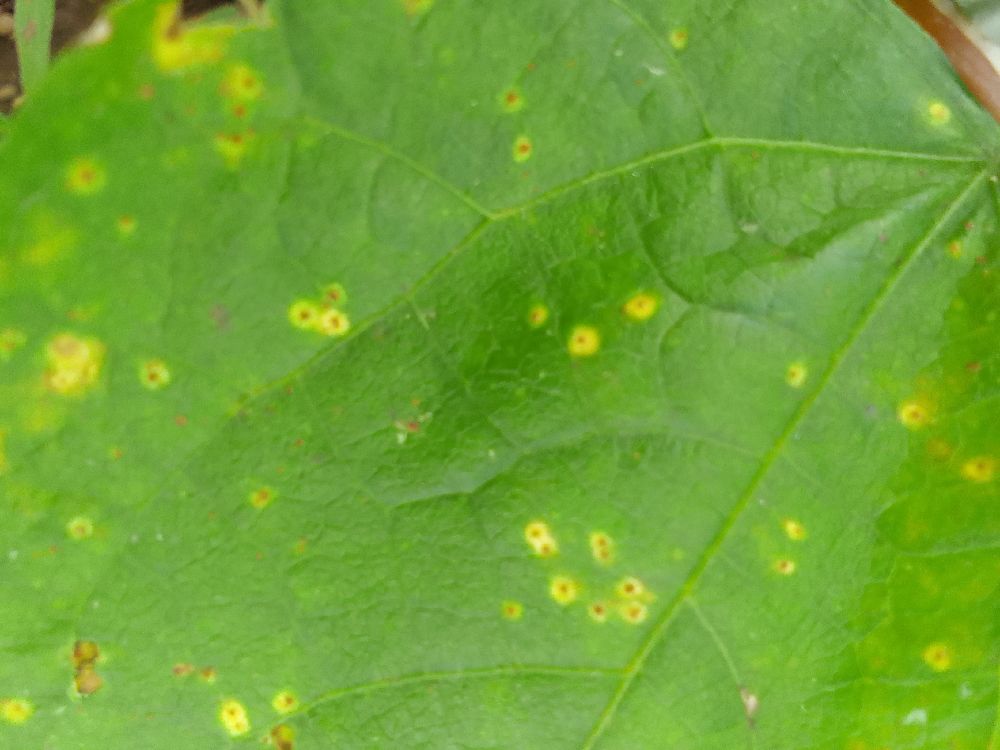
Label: rust